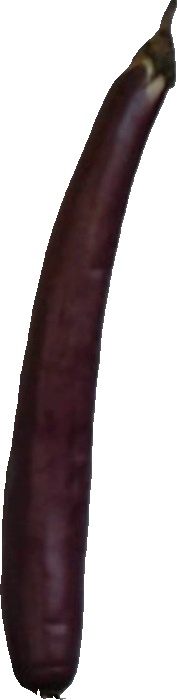
Label: eggplant_long_1